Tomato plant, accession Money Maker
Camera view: tilt-top (135 deg); turntable rotation: 210 degrees
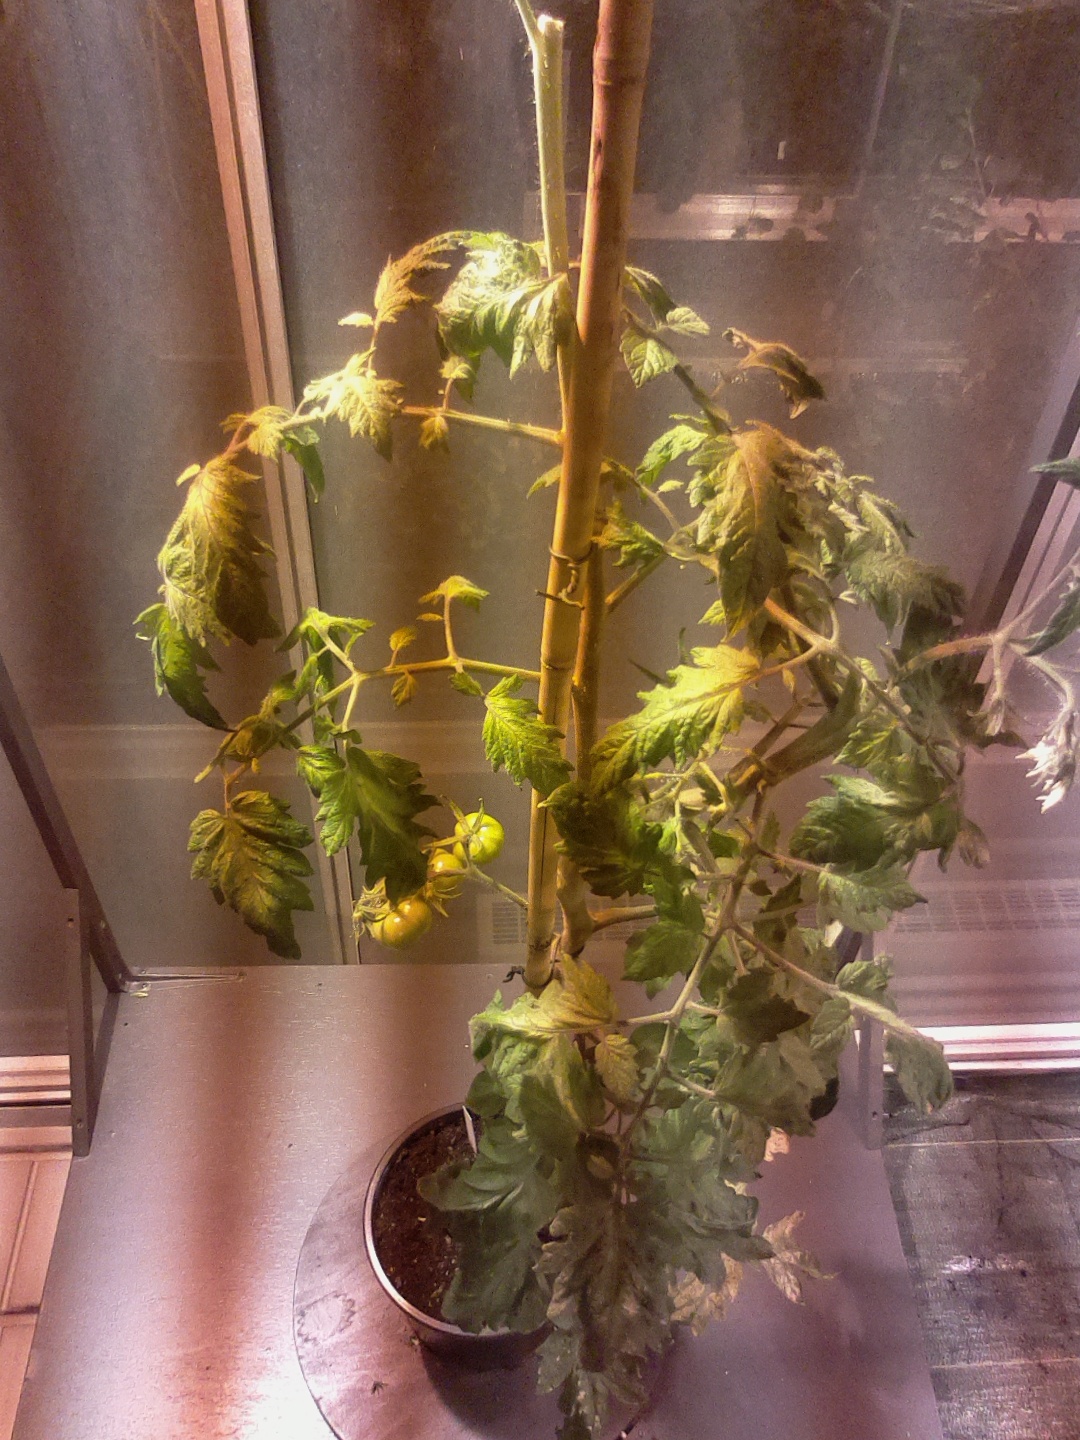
BBCH growth stage 76: 60%-70% of final fruit size